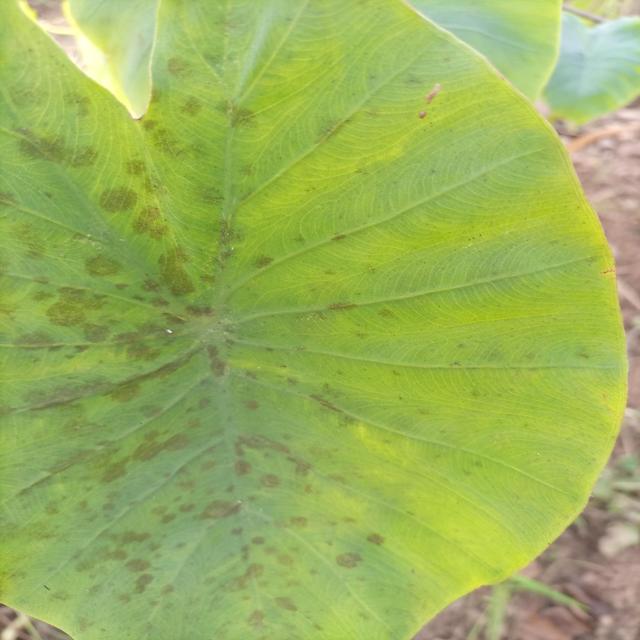
Label: Early_Blight